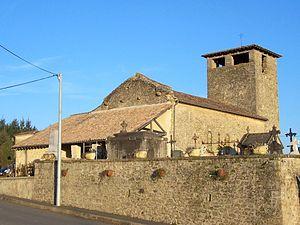
Église de Les Esseintes (Gironde, France)
Les Esseintes est une commune du Sud-Ouest de la France, située dans le département de la Gironde, en région Nouvelle-Aquitaine.